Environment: real
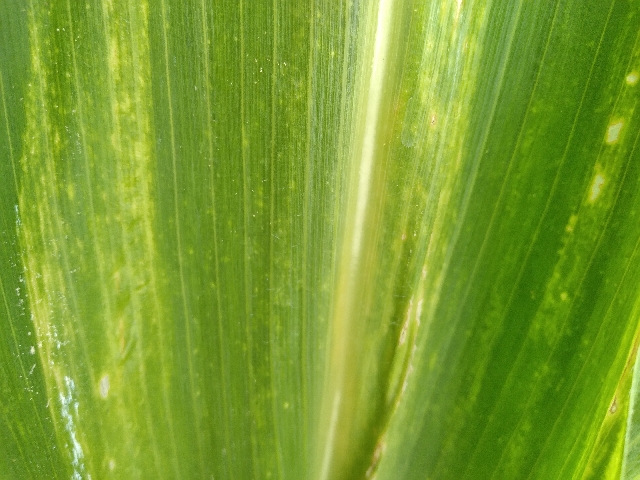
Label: lethal_necrosis